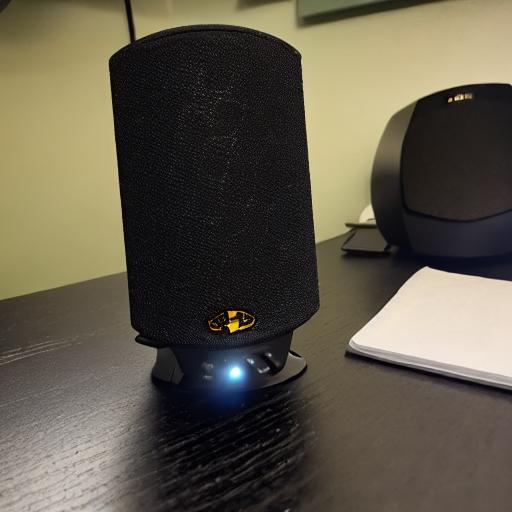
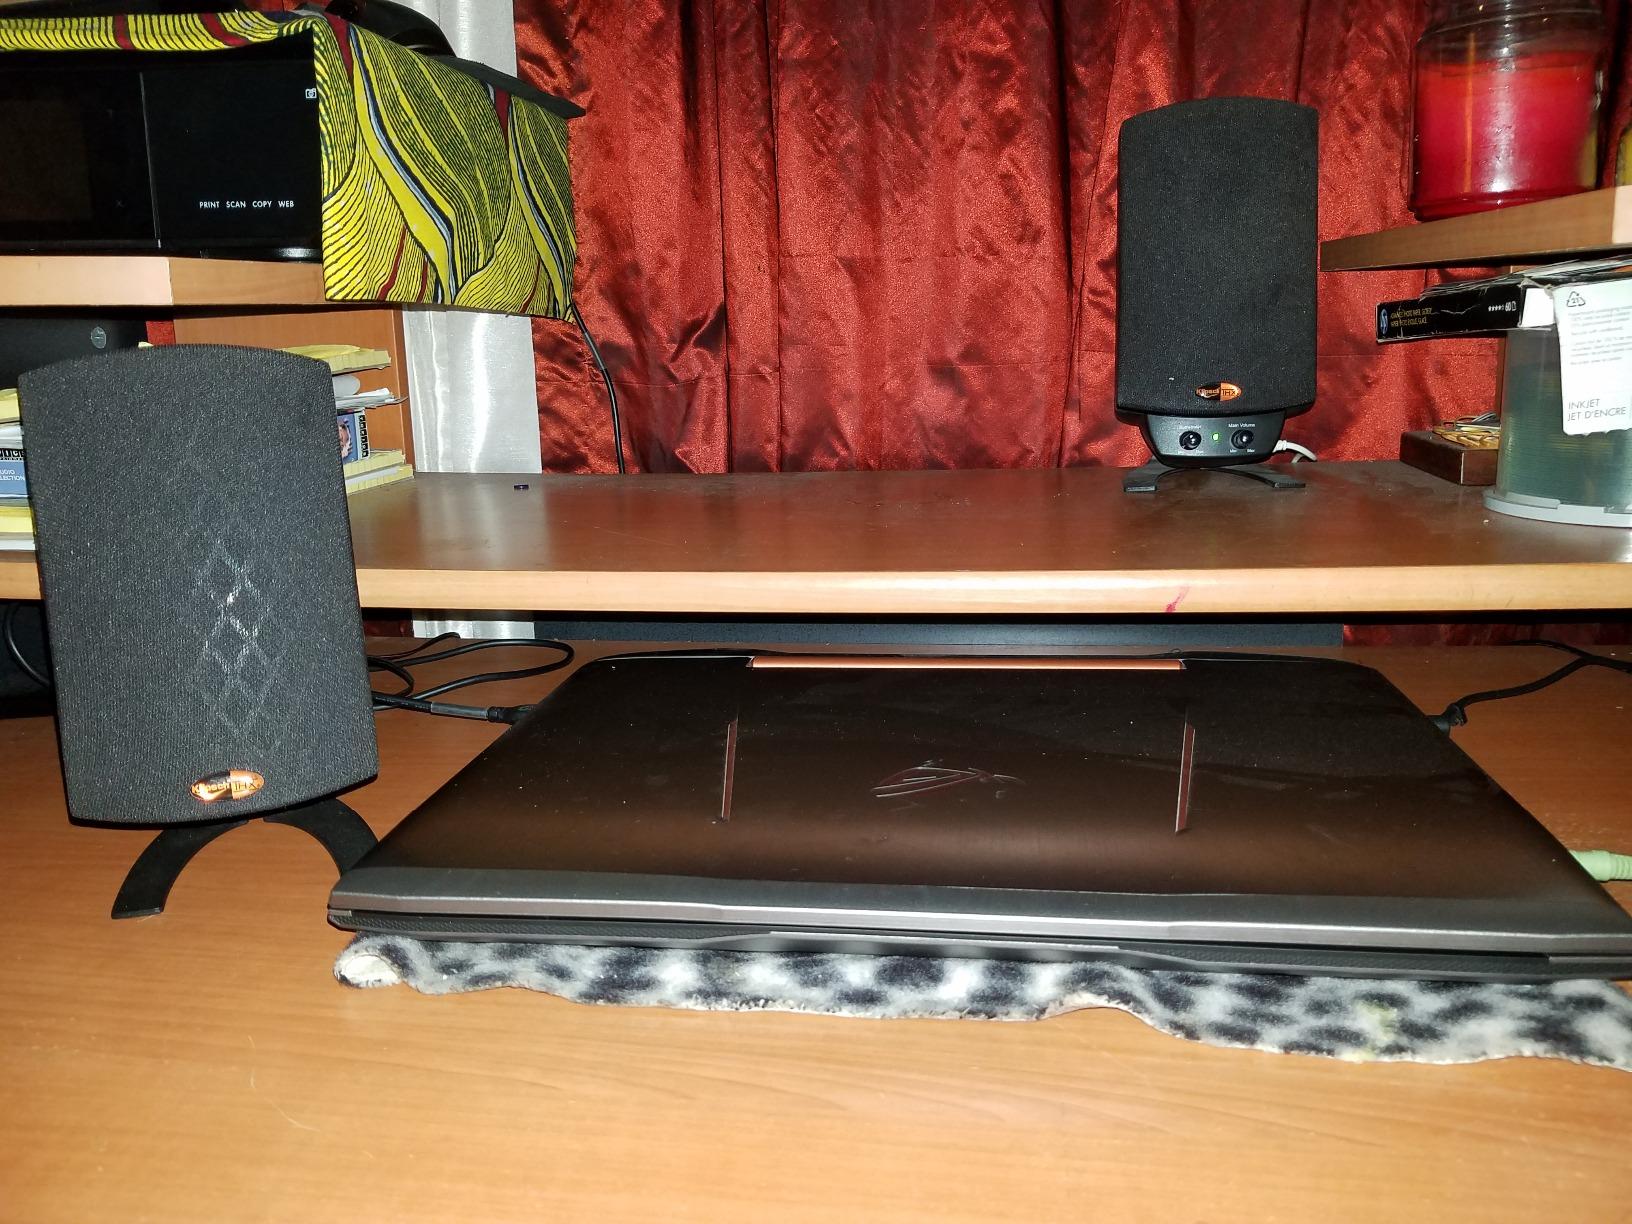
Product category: speaker
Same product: no